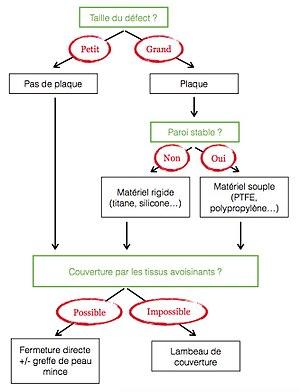
Arbre décisionnel des techniques de reconstruction de la paroi thoracique après pariétectomie, d'après Losken et al, Br J Plast Surg. 2004
Une pariétectomie est une intervention de chirurgie thoracique consistant en la résection d'une région de la paroi thoracique, emportant une partie des éléments osseux. La pariétectomie peut être réalisée isolément ou conjointement à une résection pulmonaire. Elle est le plus souvent réalisée en intervention soit sur une tumeur développée aux dépens de la paroi, soit une tumeur pulmonaire envahissant la paroi.